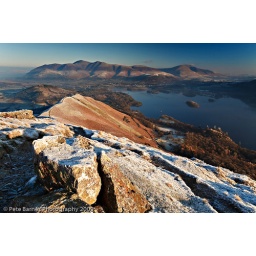
view of keswick in the lake district with skidaw and blencathra behind and derwent water in front, taken from cat bells